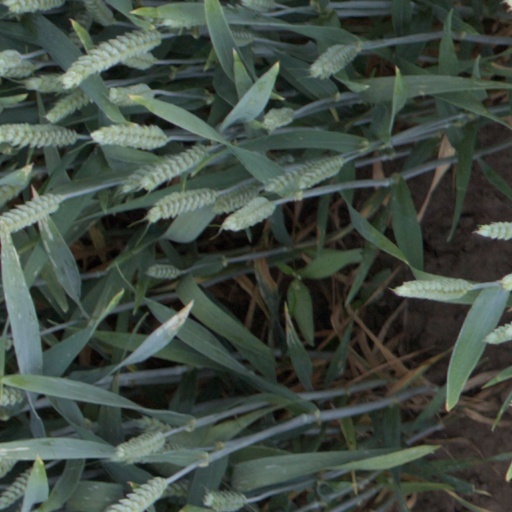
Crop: wheat